Burstall, Suffolk

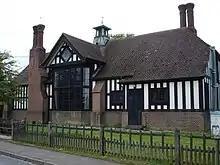
Burstall village hall

The parish church of St Mary is a Grade I listed building. It is largely of the early 14th and 15th centuries, with two Victorian restorations by Frederick Barnes of Ipswich.